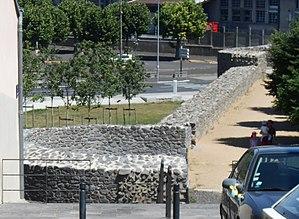
Partie supérieure des remparts de Montferrand, chemin de ronde, de Montferrand, Clermont-Ferrand, Auvergne.
Les remparts de Montferrand sont une fortification d'agglomération situé à Montferrand, quartier de Clermont-Ferrand et ancienne ville rivale de Clermont. L'enceinte fut construite du quatrième quart du XIIᵉ siècle au XVIᵉ siècle pour protéger la ville comtale de Montferrand. Largement intégrée dans les constructions ultérieures, elle a en grande partie été conservée. Elle est classée aux monuments historiques depuis 2012.